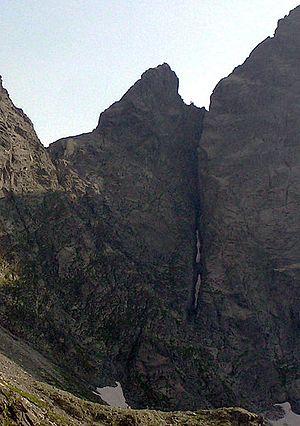
Le Žabí kôň en slovaque ou Żabi Koń en polonais est un pic du massif des Hautes Tatras situé sur la frontière entre la Pologne et la Slovaquie à l'ouest du mont Rysy. Il culmine à 2 291 mètres d'altitude. Il est considéré comme l'un des sommets les plus difficiles des Hautes Tatras.